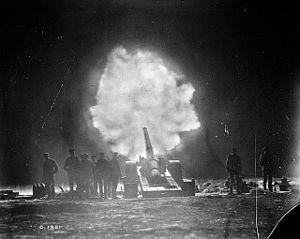
La bataille de la crête de Vimy se déroule au cours de la Première Guerre mondiale entre le 9 et le 12 avril 1917 sur les territoires de Vimy et Givenchy-en-Gohelle, près de Lens dans le Pas-de-Calais.